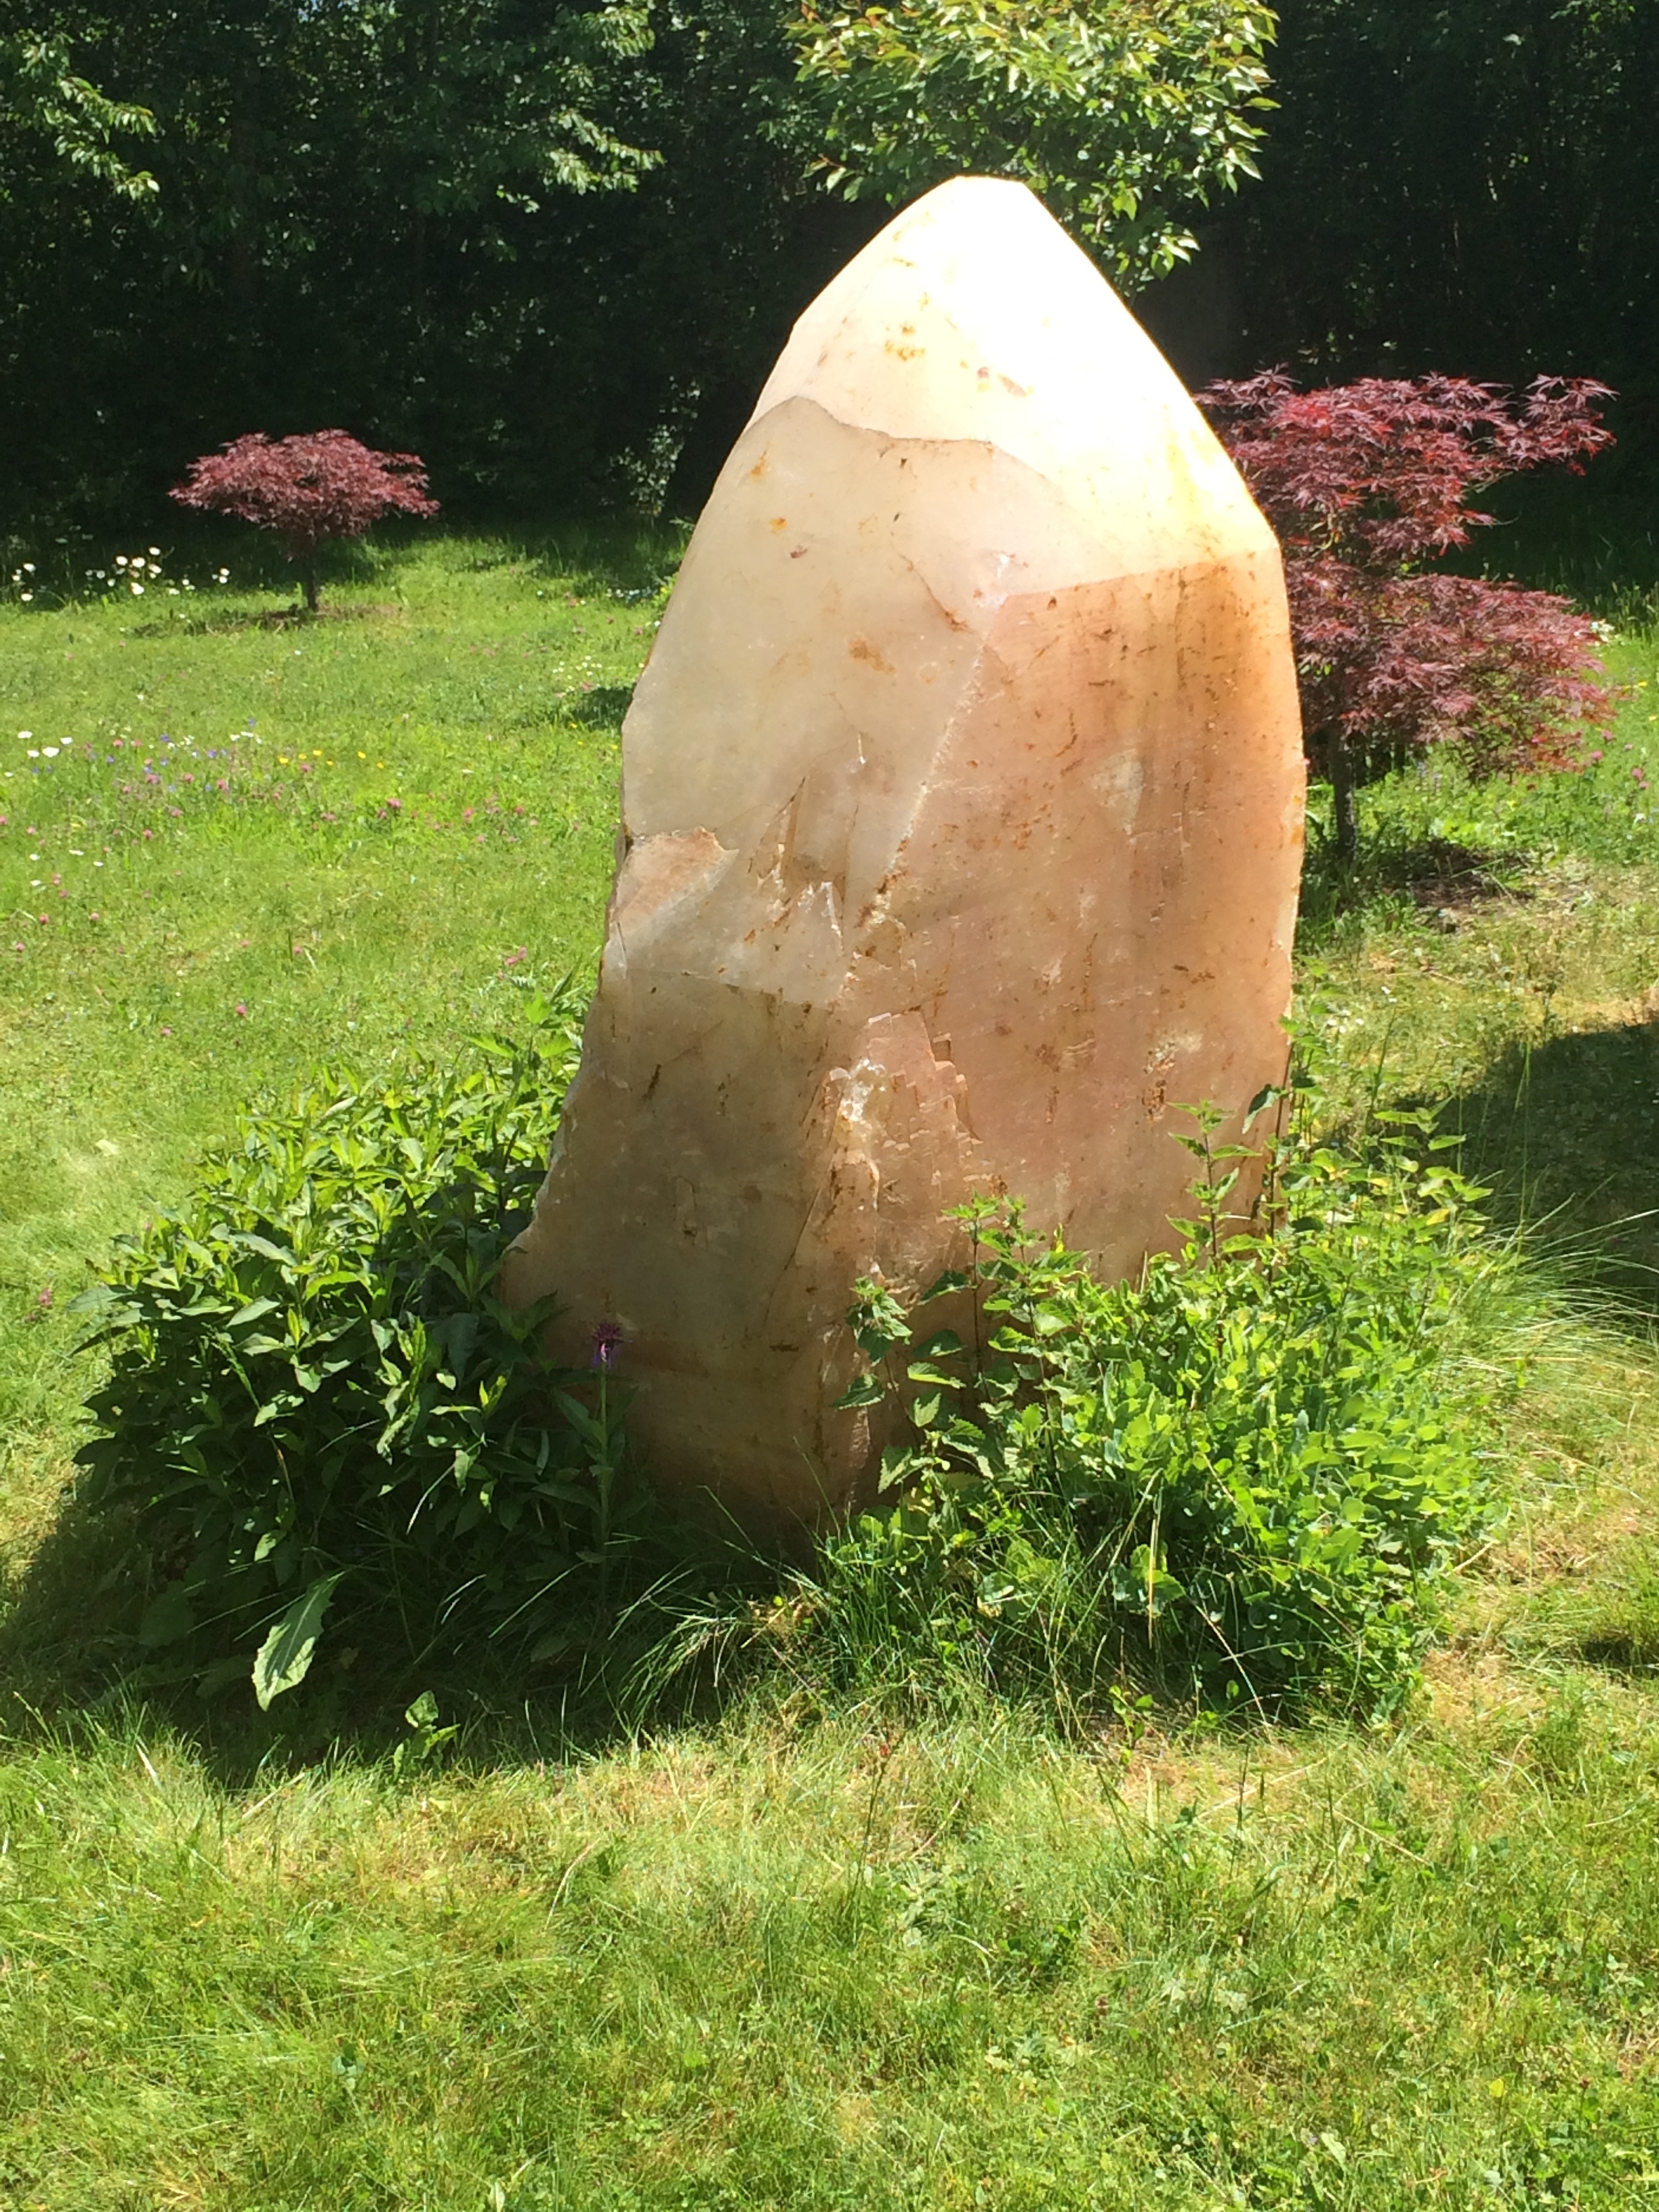
grass, rock, lawn, stone, monument, garden, deco, sculpture, boulder, crystal, yard, rock crystal, earth guardian